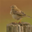
Label: bird